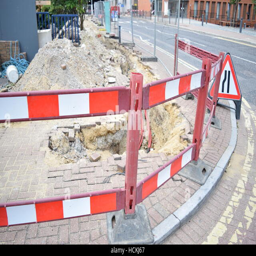
serious roadworks on the corner of a road